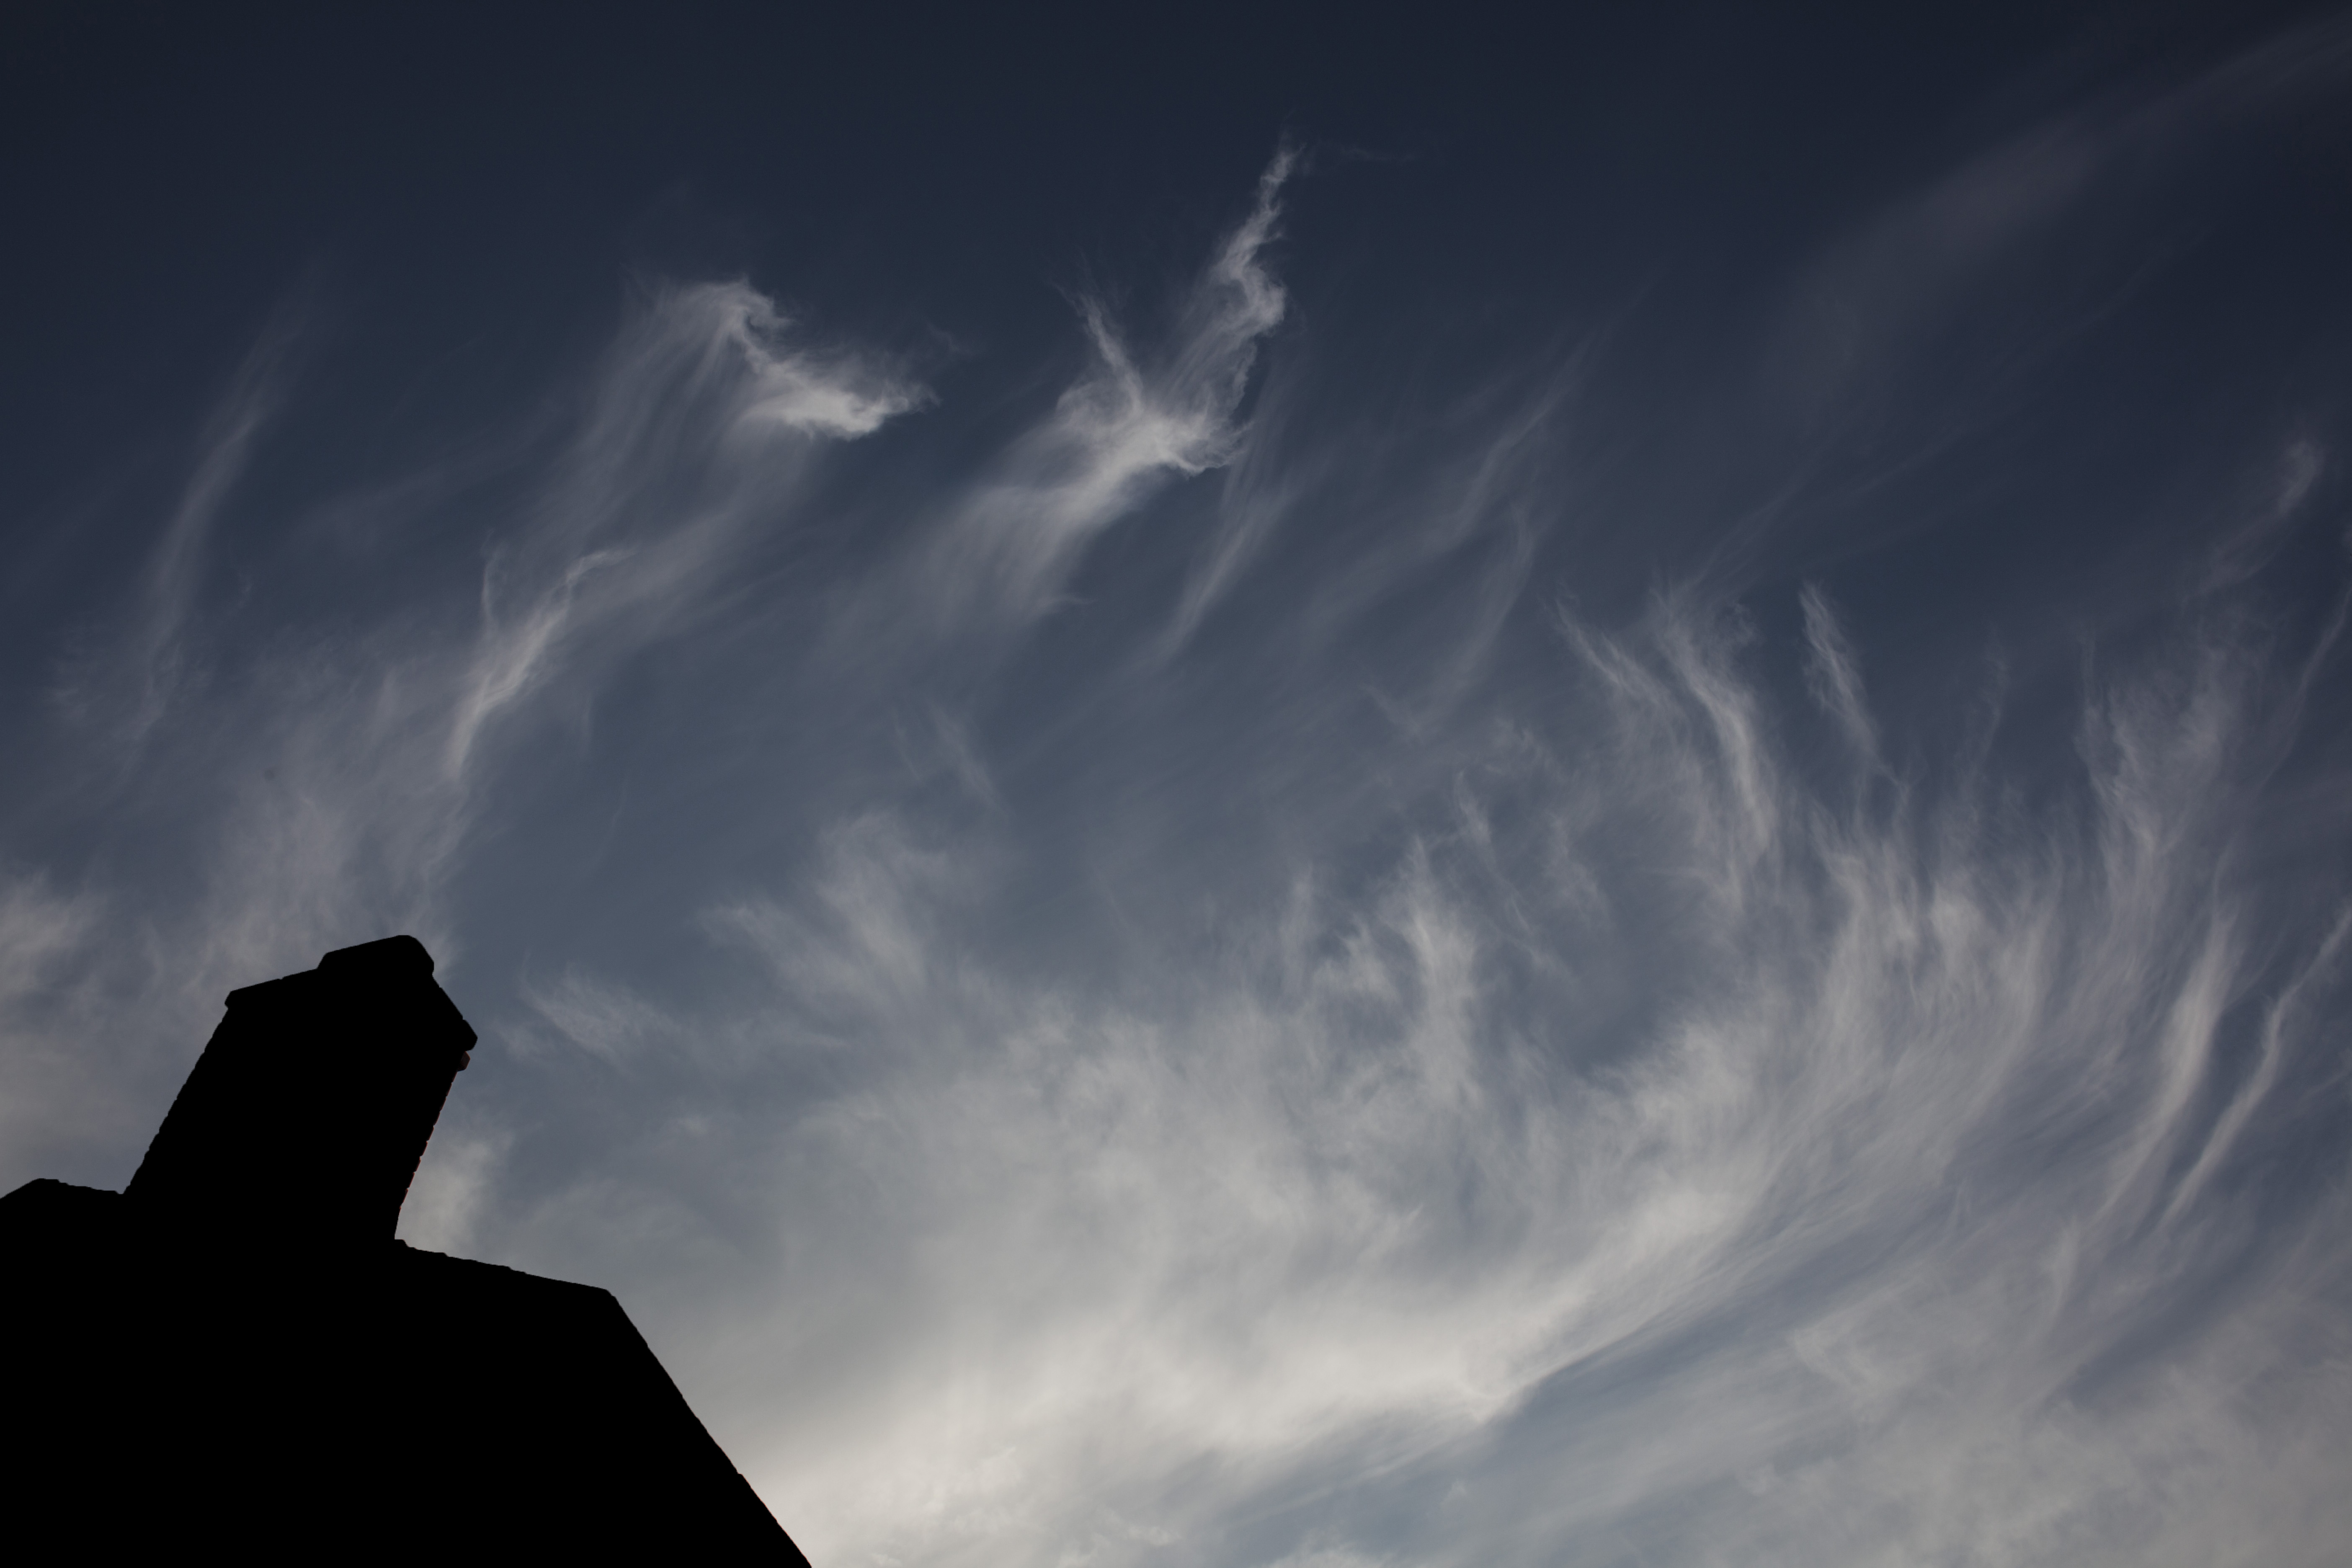
horizon, light, cloud, sky, sunlight, dawn, atmosphere, dusk, weather, storm, darkness, 2015, clouds, up, 365, 3652015imstillstanding, meteorological phenomenon, atmosphere of earth